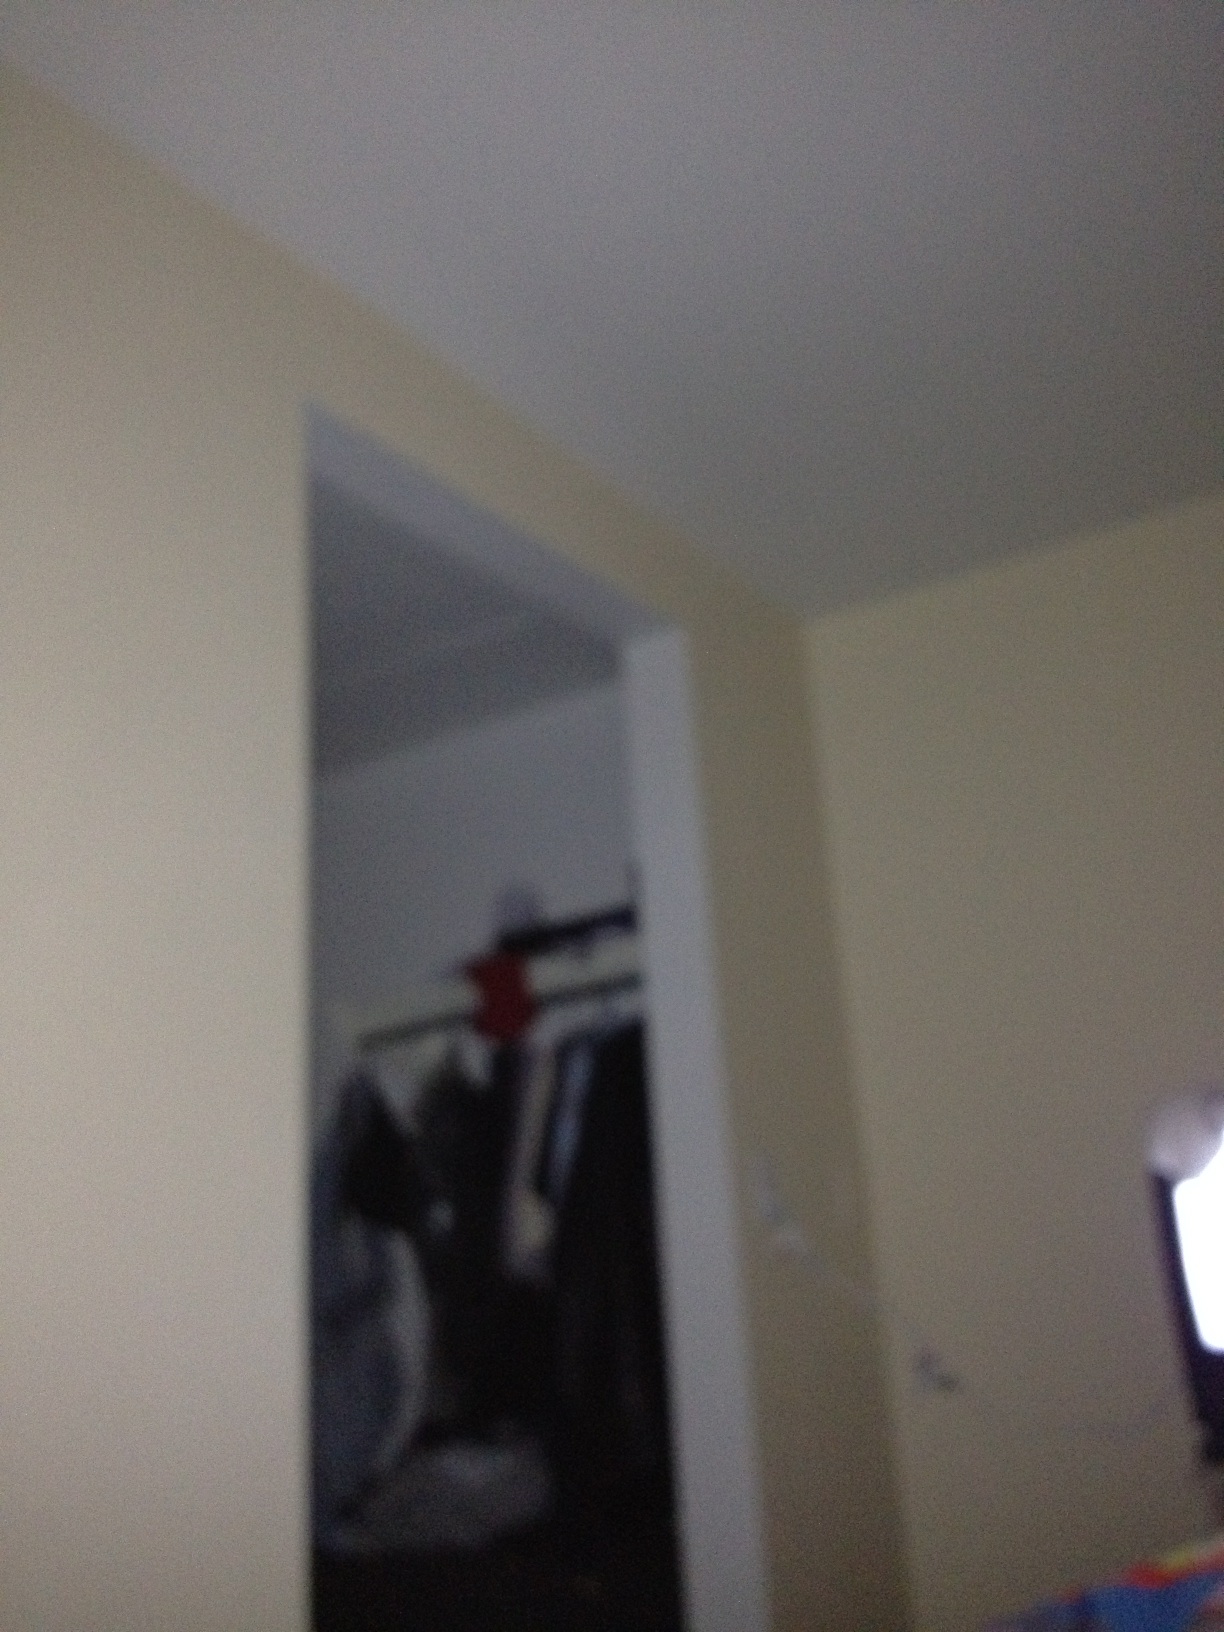Question: What is this a picture of?
Answer: closet